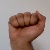
The image shows a hand gesture representing the letter 'A' in Indian Sign Language.